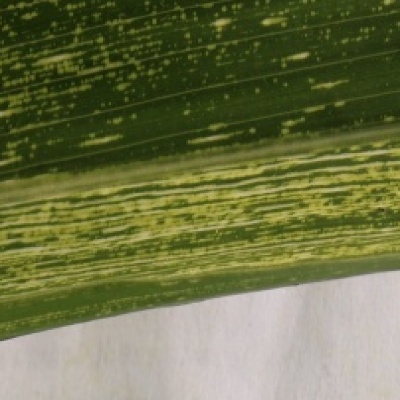
Label: Corn_(Maize)___Maize_Streak_Virus